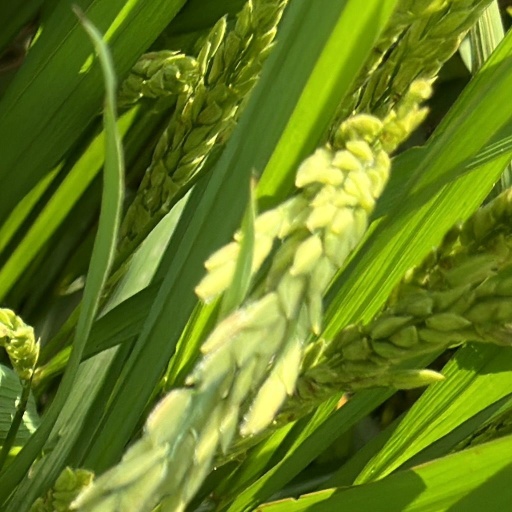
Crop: rice